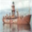
Label: ship